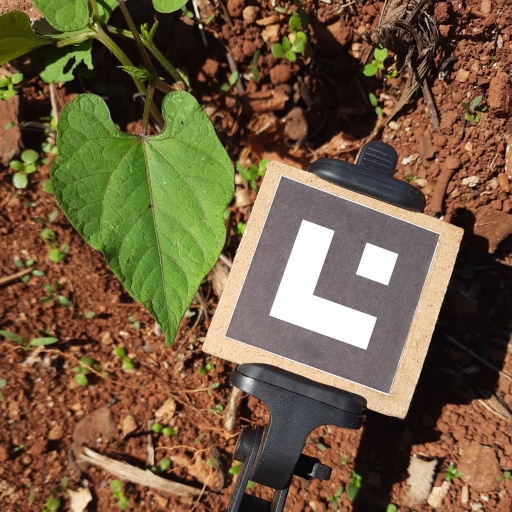
Observations: wavy surface, no eating holes, under sunlight